Boris Schatz

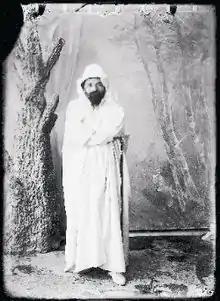
Boris Schatz, 1912

In March 1904, Schatz sailed to the United States to oversee the construction of the Bulgarian Pavilion at the Louisiana Purchase Exposition. He remained in the country for ten months, until the end of December 1904. Back in Sofia, he declared himself in love with 16-year-old Theodora (Dora) Gabe, later a renowned Bulgarian poet and children's author. In 1905, heartbroken when she did not return his affection, Schatz left for Berlin, where he stayed with the Zionist illustrator Ephraim Moses Lilien. Lilien introduced him to Franz Oppenheimer, a supporter of cooperative land settlement in Israel, and Otto Warburg, later president of the World Zionist Organization. Both were enthusiastic about his idea of establishing an art school in Jerusalem. The founding of Bezalel was officially proclaimed on October 8, 1905.